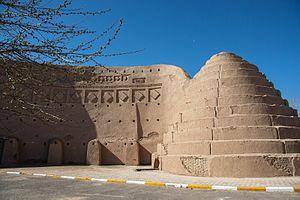
Sirdjan, est une ville d'Iran, capitale de la préfecture de Sirdjan, dans la province de Kerman. Sa population s'élève à 170 916 personnes.